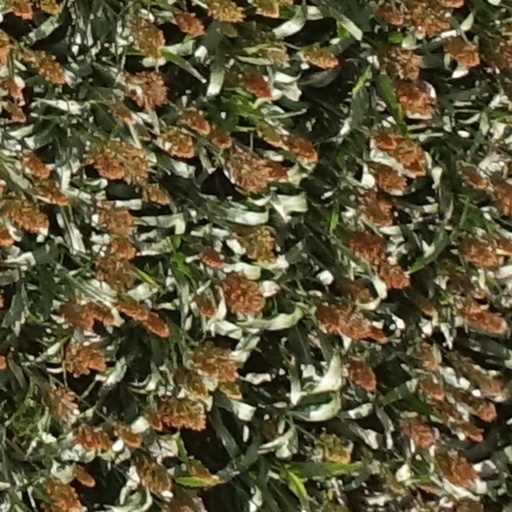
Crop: sorghum